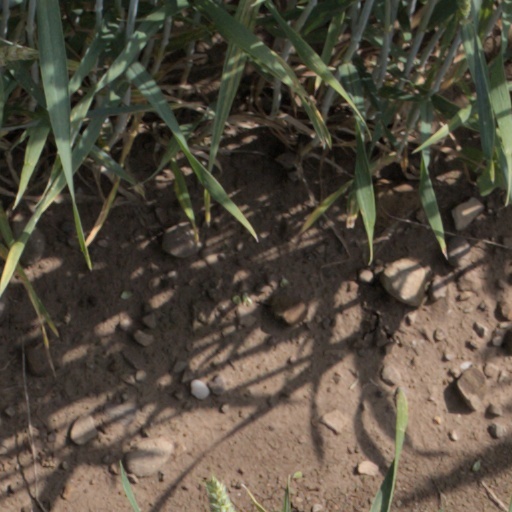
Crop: wheat